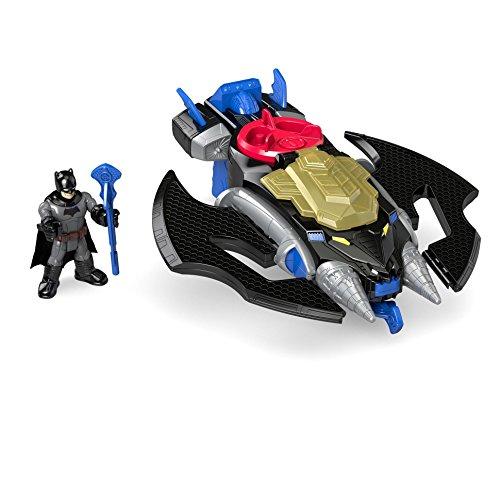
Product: Fisher-Price Imaginext DC Super Friends, Batwing
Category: Toys & Games | Baby & Toddler Toys
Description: Includes Batwing jet, Batman figures and 2 projectiles.
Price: $15.97
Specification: ProductDimensions:4x8.5x7.5inches|ItemWeight:10.9ounces|ShippingWeight:11.4ounces(Viewshippingratesandpolicies)|DomesticShipping:ItemcanbeshippedwithinU.S.|InternationalShipping:ThisitemcanbeshippedtoselectcountriesoutsideoftheU.S.LearnMore|ASIN:B016Q2SC5A|Itemmodelnumber:DFX82|Manufacturerrecommendedage:36months-8years